Prester John

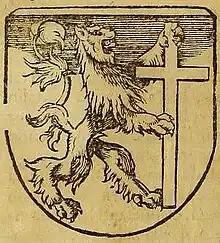
Engraving of a lion rampant holding a cross in its paws.

Various attributed arms have been given to Prester John. The nave of Canterbury Cathedral, which is adorned with heraldic bosses, represents Prester John with "Azure, the Saviour on the Cross or". In the 16th century, cartographer Abraham Ortelius produced a speculative map of John's empire in Africa, featuring "A lion rampant facing to the sinister holding in its paws a quasi-Tau cross of full height".